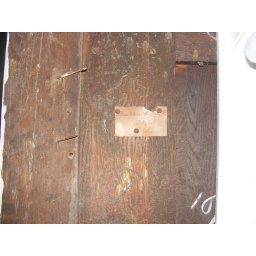
On the back of a mantle piece. It was leaning on the wall as you come in the house on the right.